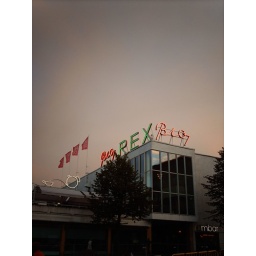
Pink neon below pink clouds